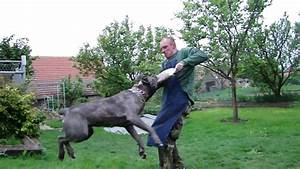
Label: cane